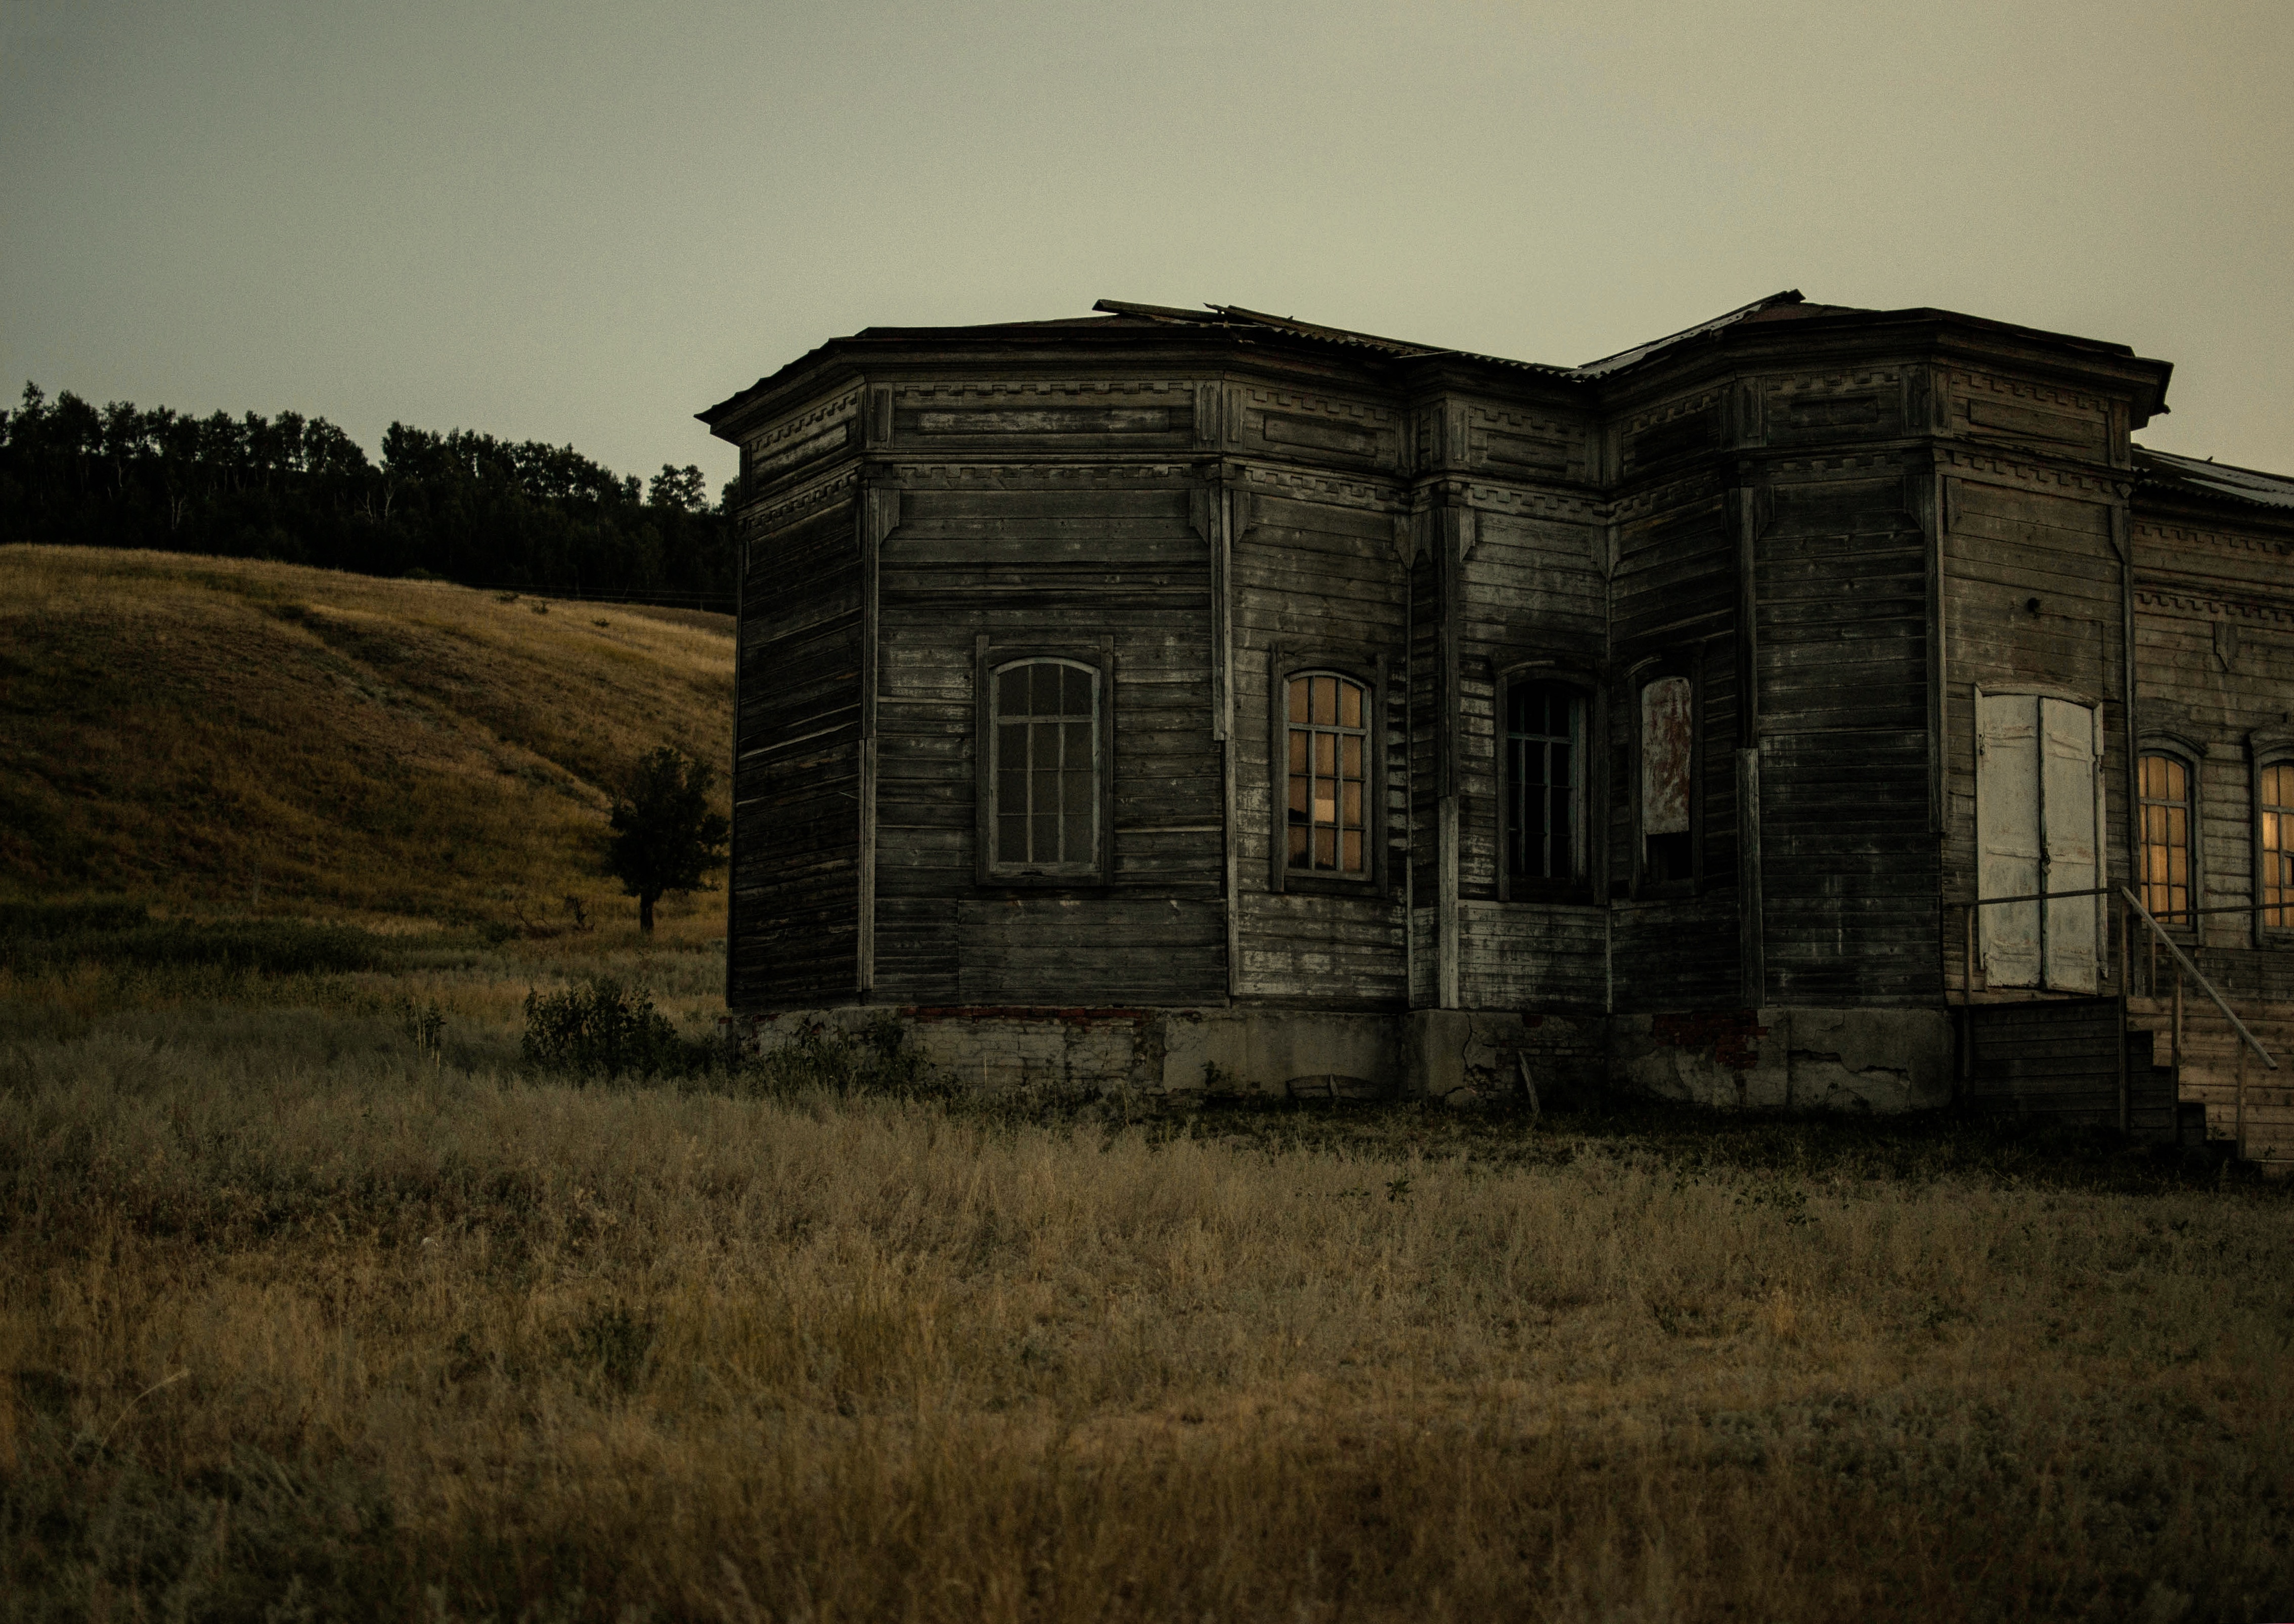
wood, house, morning, building, evening, darkness, ruins, estate, rural area, ancient history